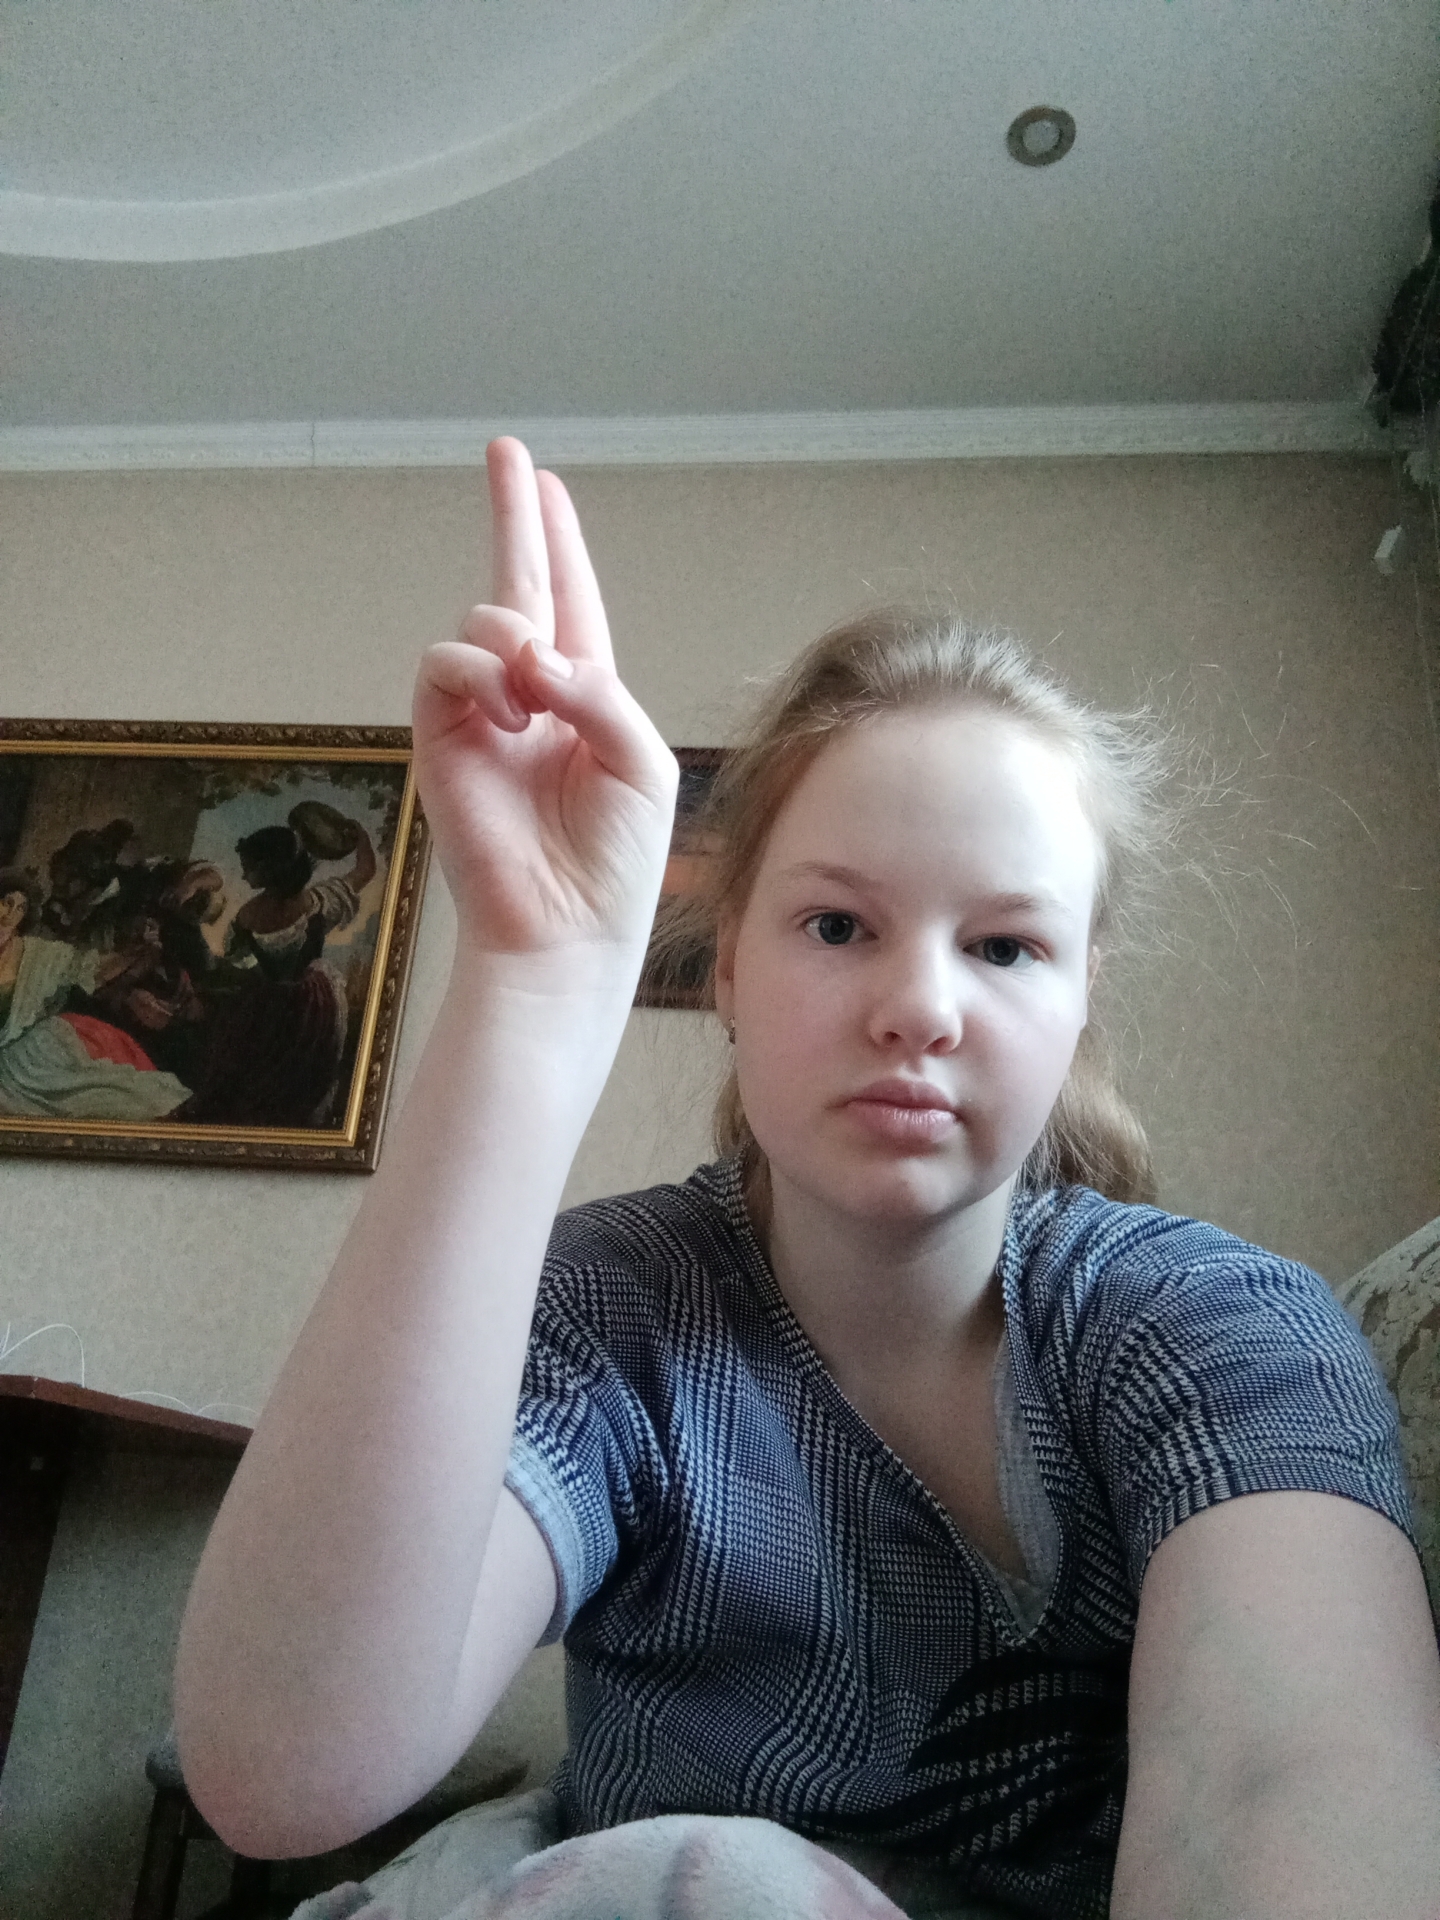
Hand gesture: two_up